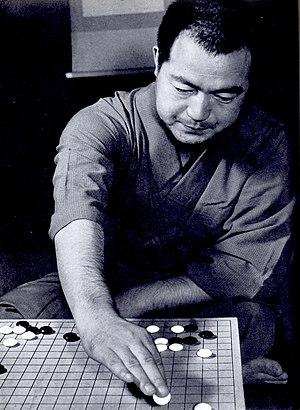
Fujisawa Hosai', né sous le nom de Fujisawa Kuranosuke, était un joueur de go professionnel, parmi les meilleurs du XXᵉ siècle.